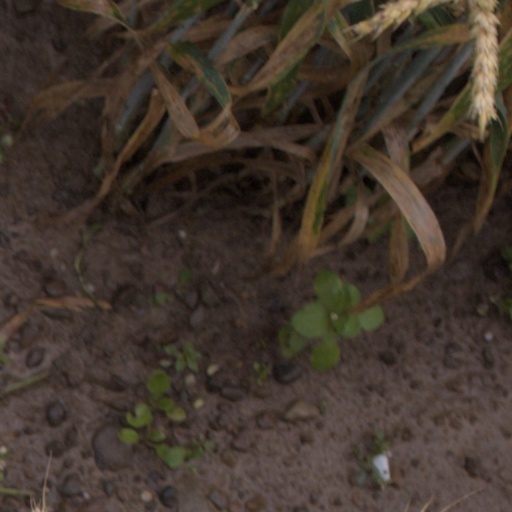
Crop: wheat